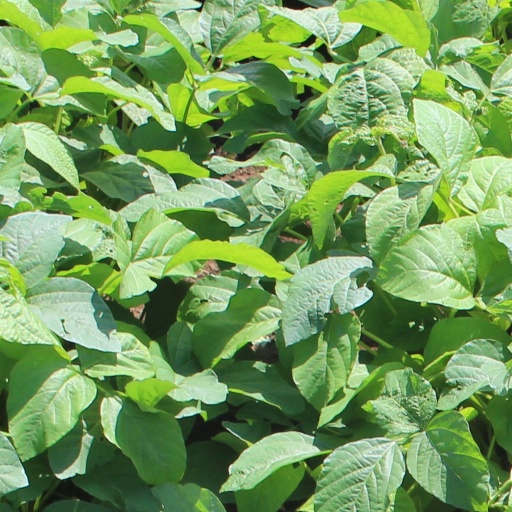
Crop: soybean